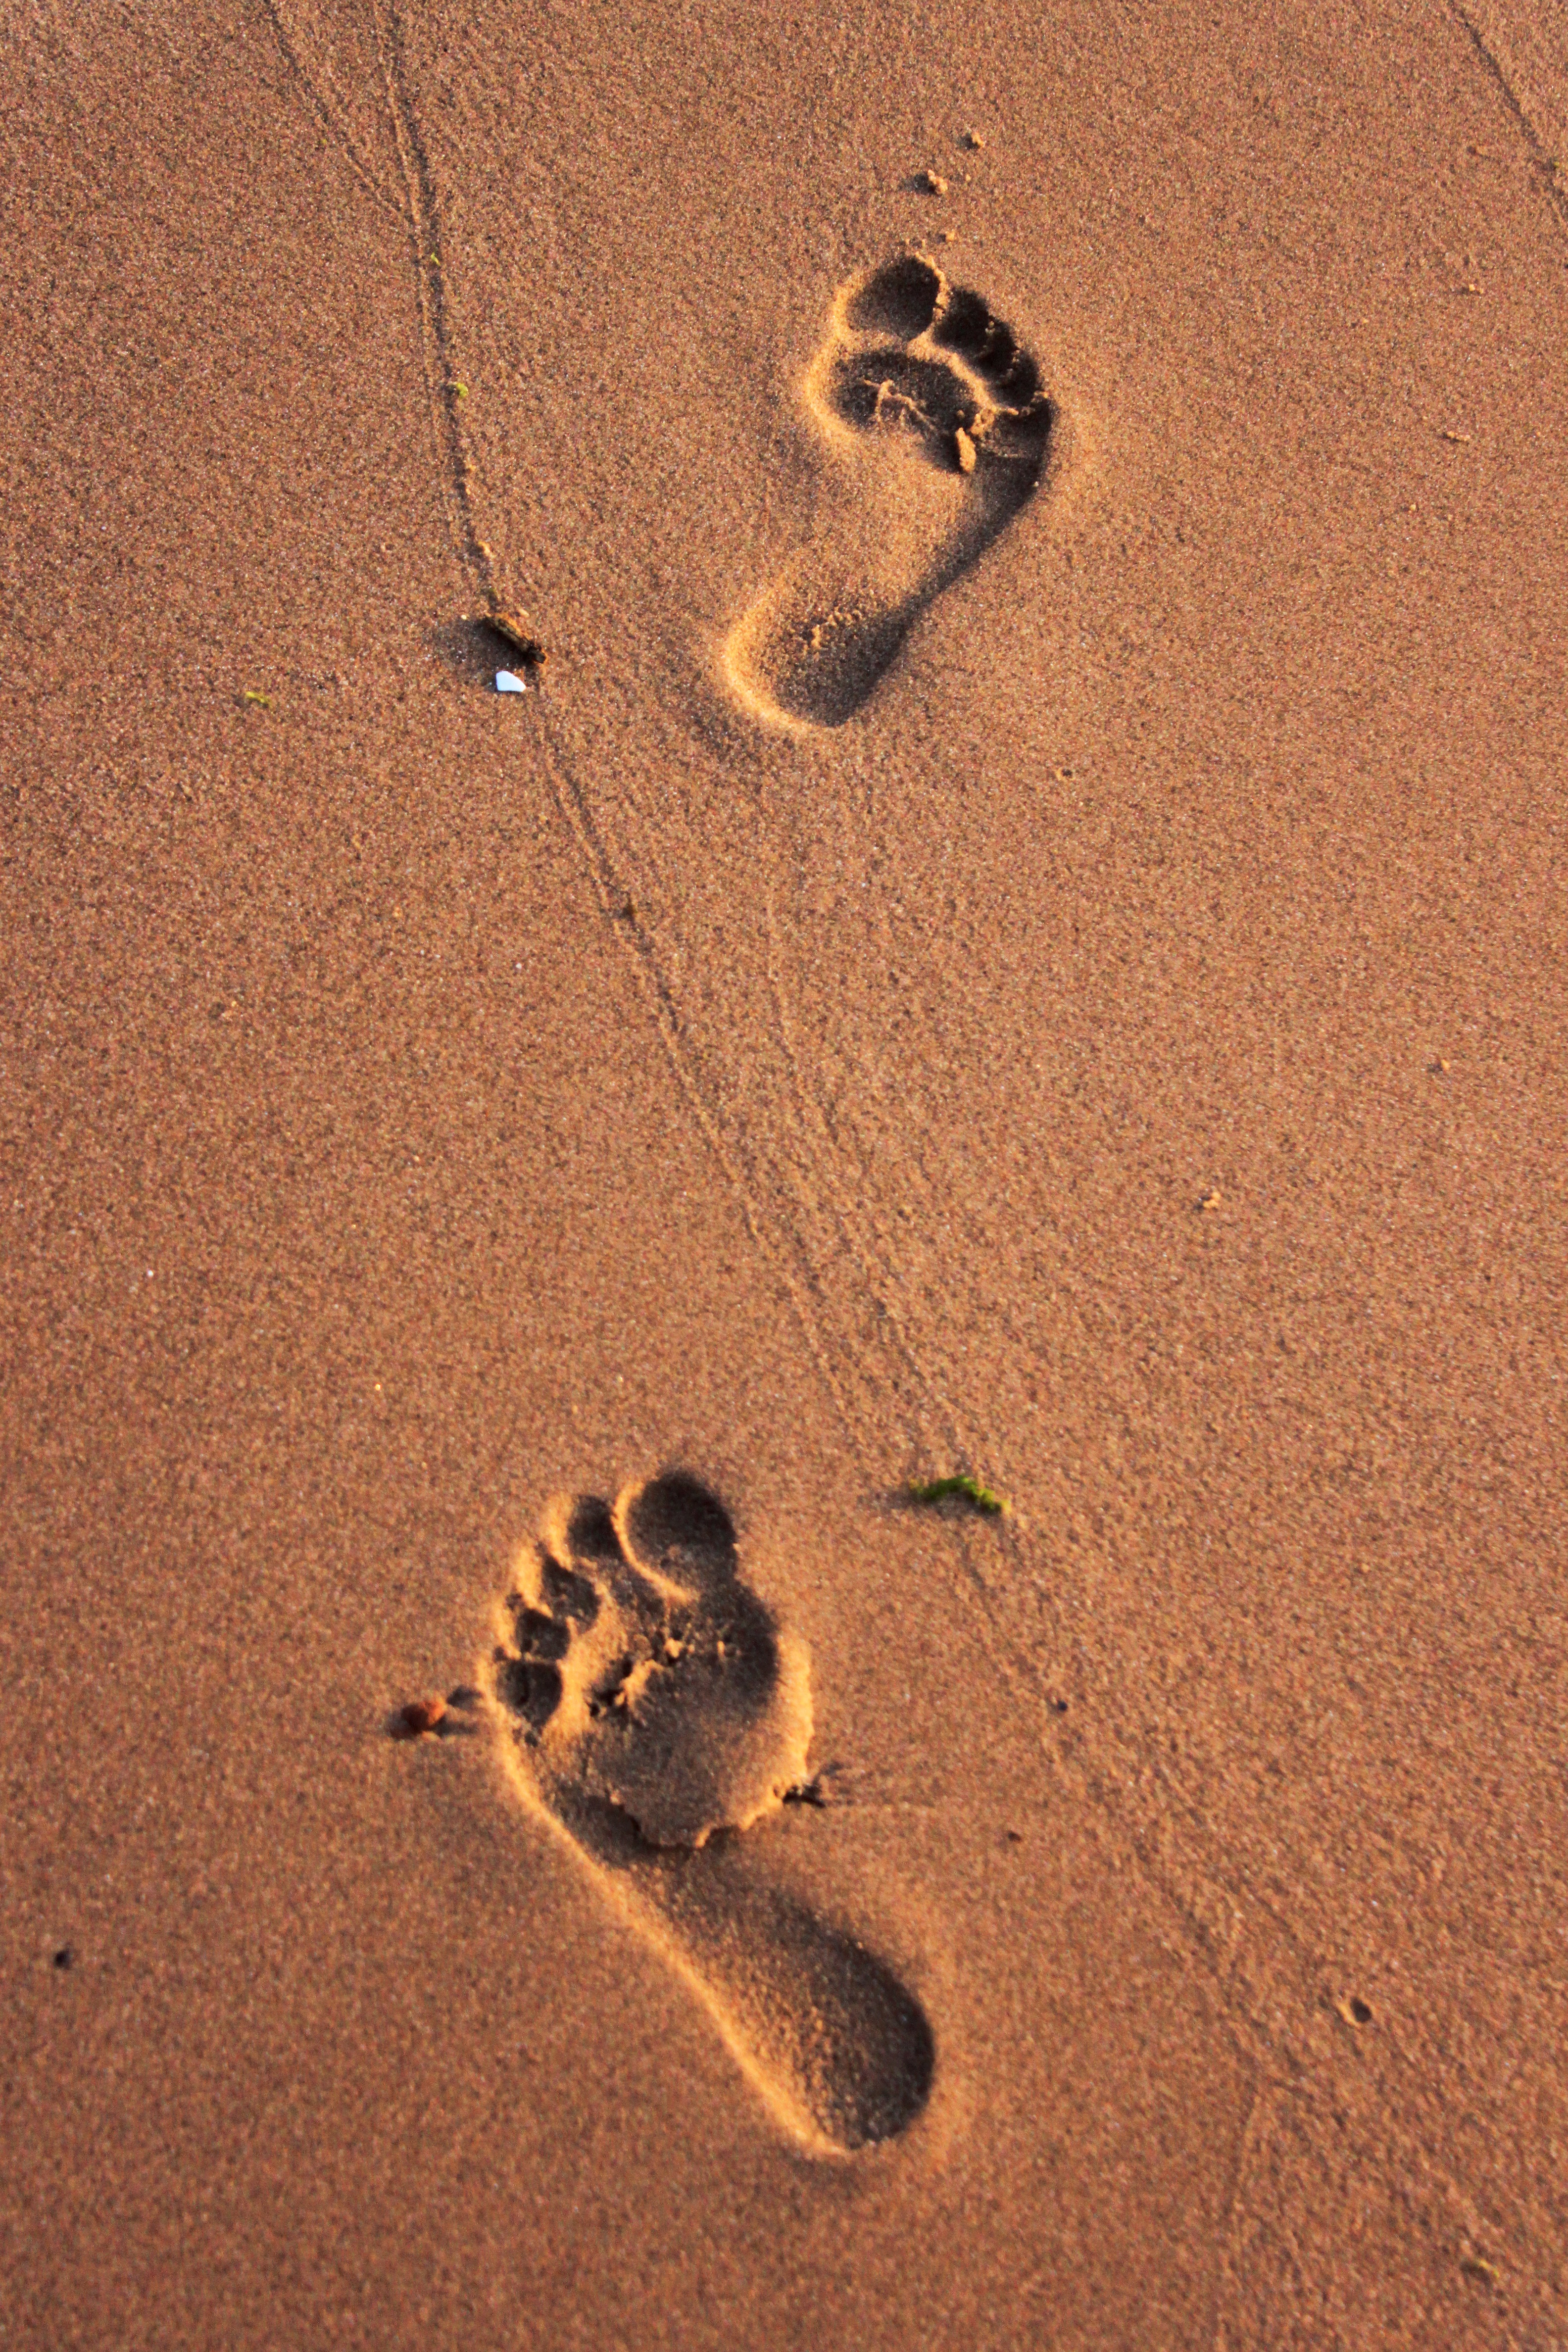
hand, beach, sand, leaf, footprint, number, shadow, environmental, material, marine, organ, shape, macro photography, iz